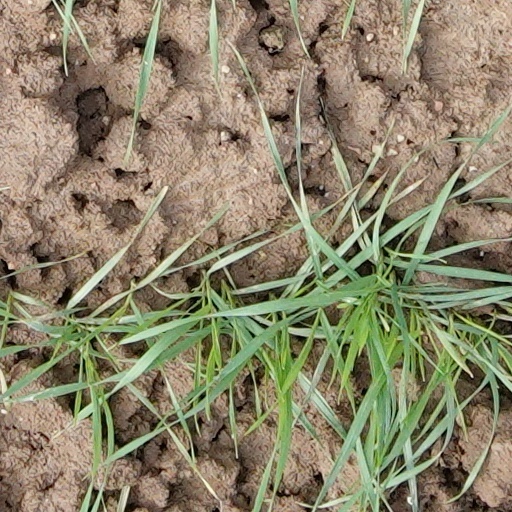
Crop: wheat